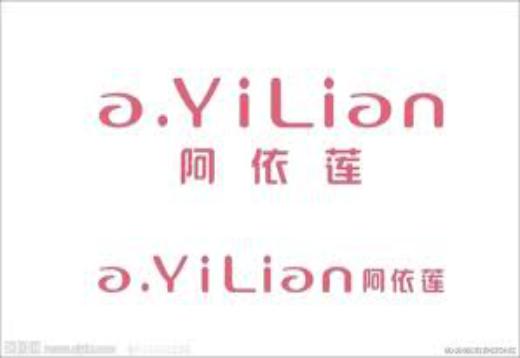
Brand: Ayilian
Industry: Clothes